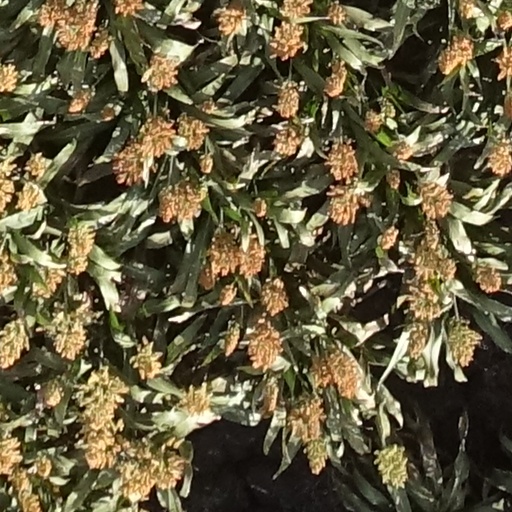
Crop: sorghum